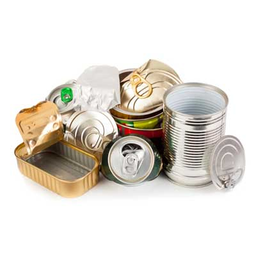
Label: metal